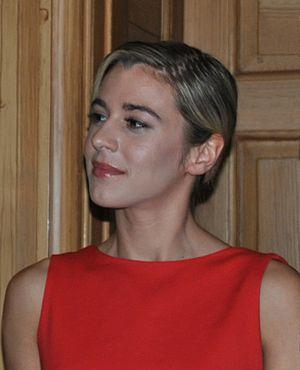
Victoria Atkin, née le 28 décembre 1986, est une actrice britannique.